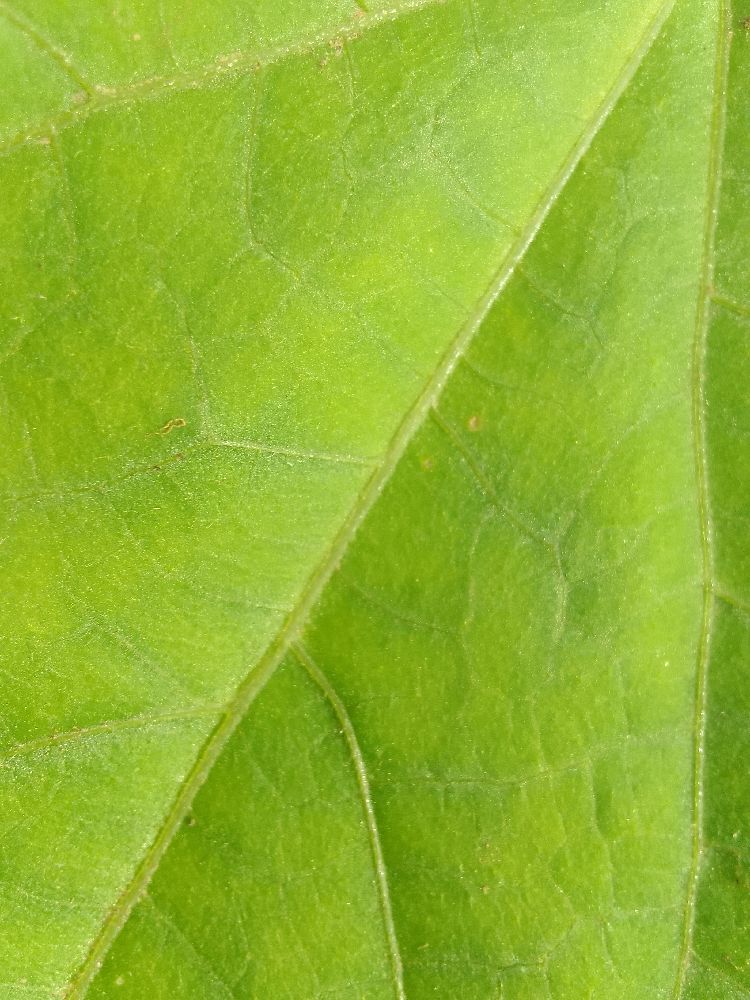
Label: healthy